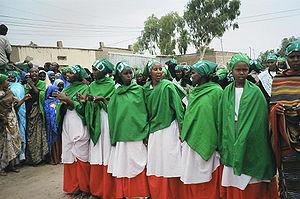
La Somalie, en forme longue la république fédérale de Somalie, est un pays situé à l'extrémité orientale de la Corne de l'Afrique.